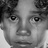
Emotion: sad